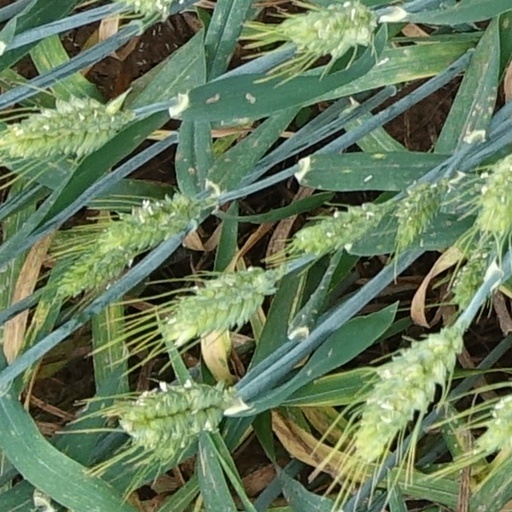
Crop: wheat